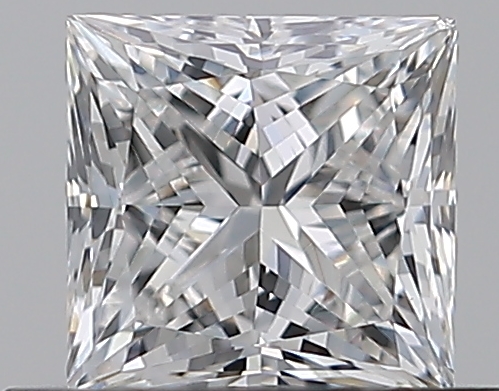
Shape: princess
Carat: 0.58
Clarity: VS2
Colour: E
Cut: VG
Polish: EX
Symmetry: GD
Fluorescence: N
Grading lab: GIA
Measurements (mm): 4.56 x 4.44 x 3.26